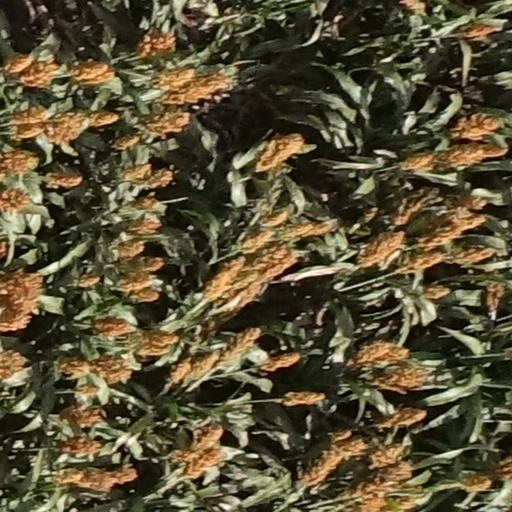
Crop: sorghum